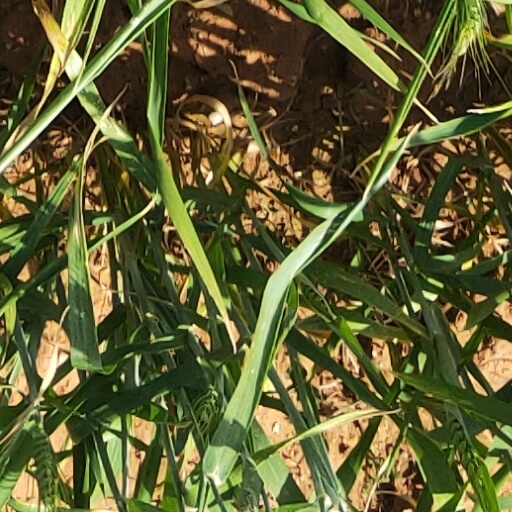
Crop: wheat